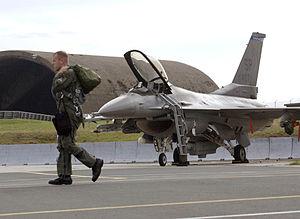
Le 23rd Fighter Squadron, est un escadron de chasse de l'United States Air Forces in Europe qui à appartenu au 52nd Fighter Wing basé à Spangdahlem Air Base en Allemagne. Il a été équipé de chasseurs F-16C/D des années 1980 à sa dissolution en 2010.